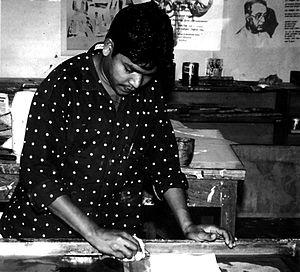
Jangarh Singh Shyam à Bharat Bhavan.
Jangarh Singh Shyam, né en 1962 à Patangarh dans l'État Madhya Pradesh en Inde, et mort le 6 juillet 2001 sur l'île de Honshu au Japon, est un artiste peintre indien de l'ethnie Gond.